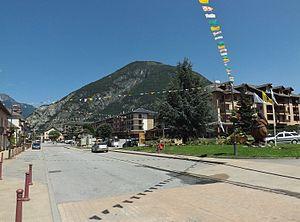
Vue du centre-ville de la commune de La Chambre dans la vallée de la Maurienne en Savoie.
La Chambre est une commune française située dans le département de la Savoie, en région Auvergne-Rhône-Alpes.